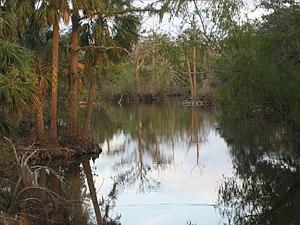
Le Sud profond est une région culturelle des États-Unis. Elle fait partie de la plus grande région du Sud des États-Unis. Situé au nord du golfe du Mexique, le Sud profond se distingue du « Vieux Sud », c'est-à-dire la partie méridionale des anciennes treize colonies.